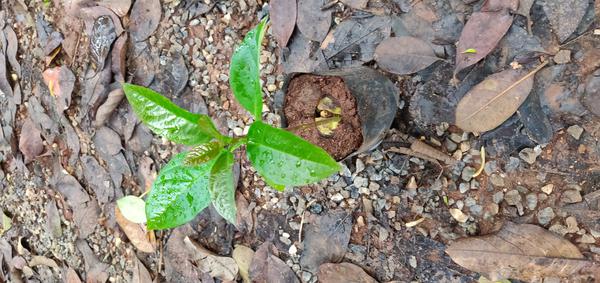
Plant: Avacado